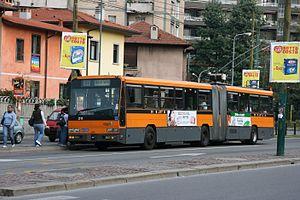
Le Bredabus 4001 est un trolleybus urbain conçu et réalisé par le constructeur italien Bredabus à partir de 1988.